Bangladeshi diaspora

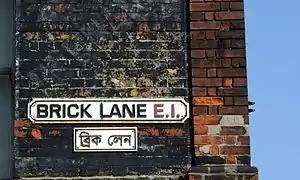
Brick Lane has become the centre of London's Banglatown

Earliest records of Bengalis in the European continent date back to the reign of King George III of England during the 18th century. One such example is of James Achilles Kirkpatrick's "hookah-bardar" (hookah servant/preparer) who was said to have robbed and cheated Kirkpatrick, making his way to England and stylising himself as the "Prince of Sylhet". The man was waited upon by the Prime Minister of Great Britain William Pitt the Younger, and then dined with the Duke of York before presenting himself in front of the King. Mass migration started since the days of the British Raj, where lascars from Sylhet were often sent to the United Kingdom. Some of these lascars lived in the United Kingdom in port cities, and even married British women. Since then, mass migration has occurred, specifically from Sylhet. Today, the British Bangladeshis are a naturalised community in the United Kingdom, running 90% of all South Asian cuisine restaurants and having established numerous ethnic enclaves across the country – most prominent of which is Banglatown in East London.